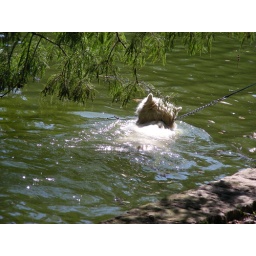
dog swimming in duck pond